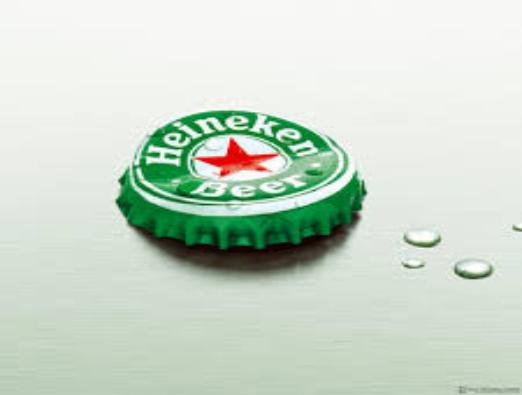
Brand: Heineken
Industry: Food